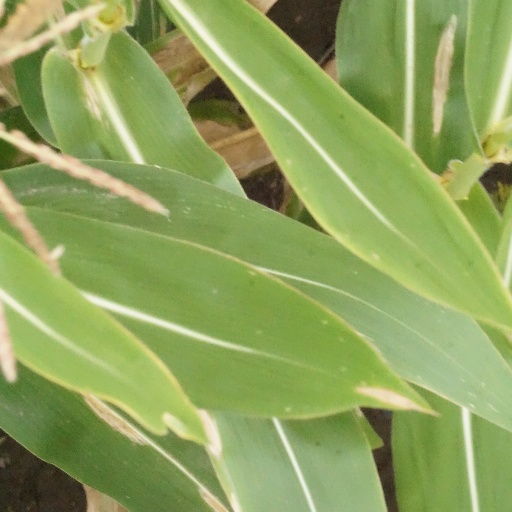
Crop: maize; corn